Soldering gun

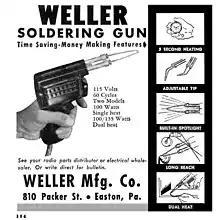
A 1948 advertisement for a Weller soldering gun

Pistol-grip electrically-heated soldering tools had been used since the 1920s. In 1941 Carl E. Weller invented and later obtained for a transformer-based soldering tool which heated and cooled rapidly, essentially as described in this article. Weller formed a company to manufacture and sell his invention commercially in 1946. The Weller company was bought in 1970 and merged into the Cooper Industries group, retaining the Weller brand for soldering equipment.